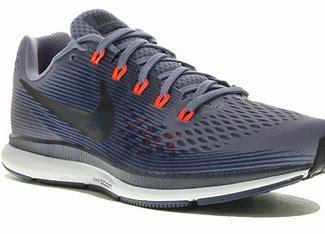
Brand: Nike
Model: Air Zoom Pegasus 34